Describe the emotion expressed in this image:  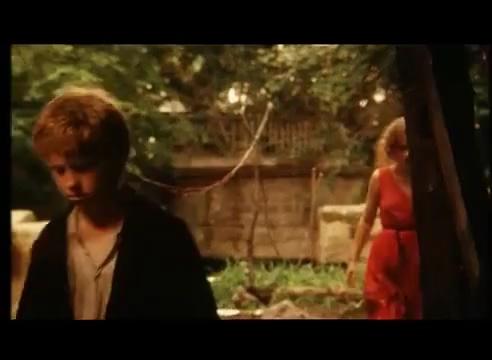
This person displays Pain, valence and arousal with low intensity.